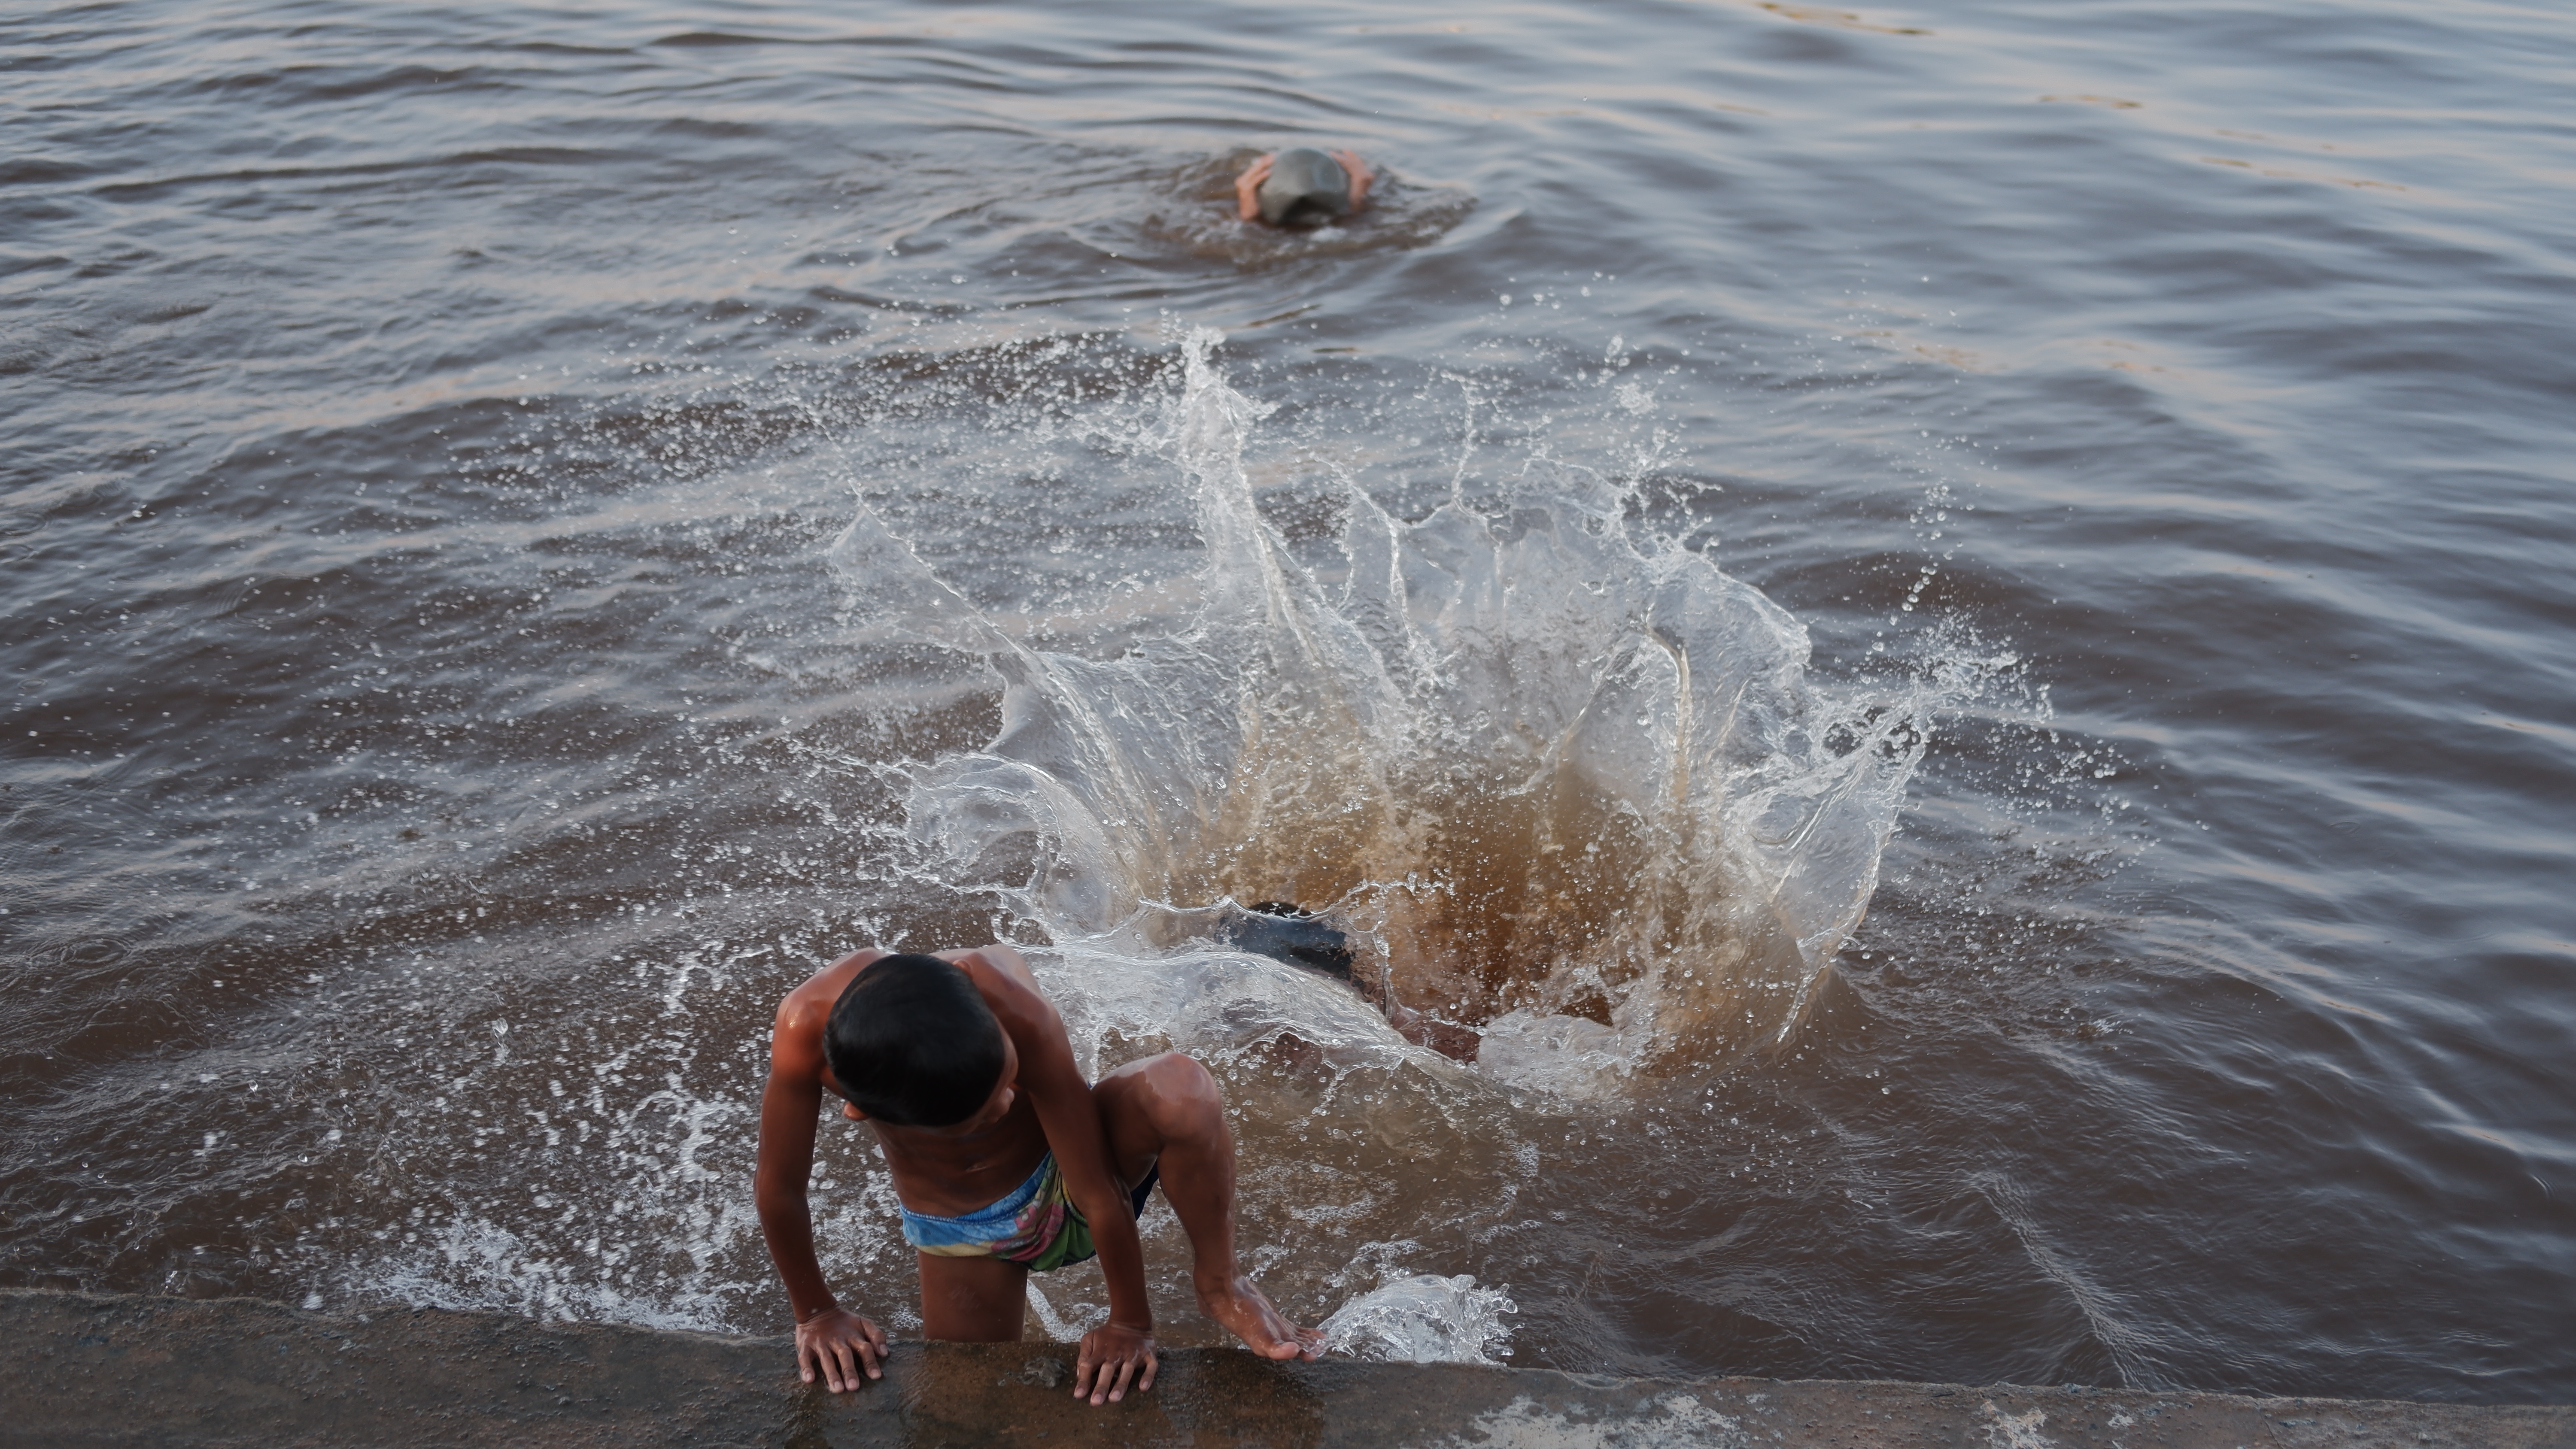
kids, river, kapuas, indonesia, water, fun, wave, bathing, open water swimming, sea, recreation, vacation, wind wave, leisure, play